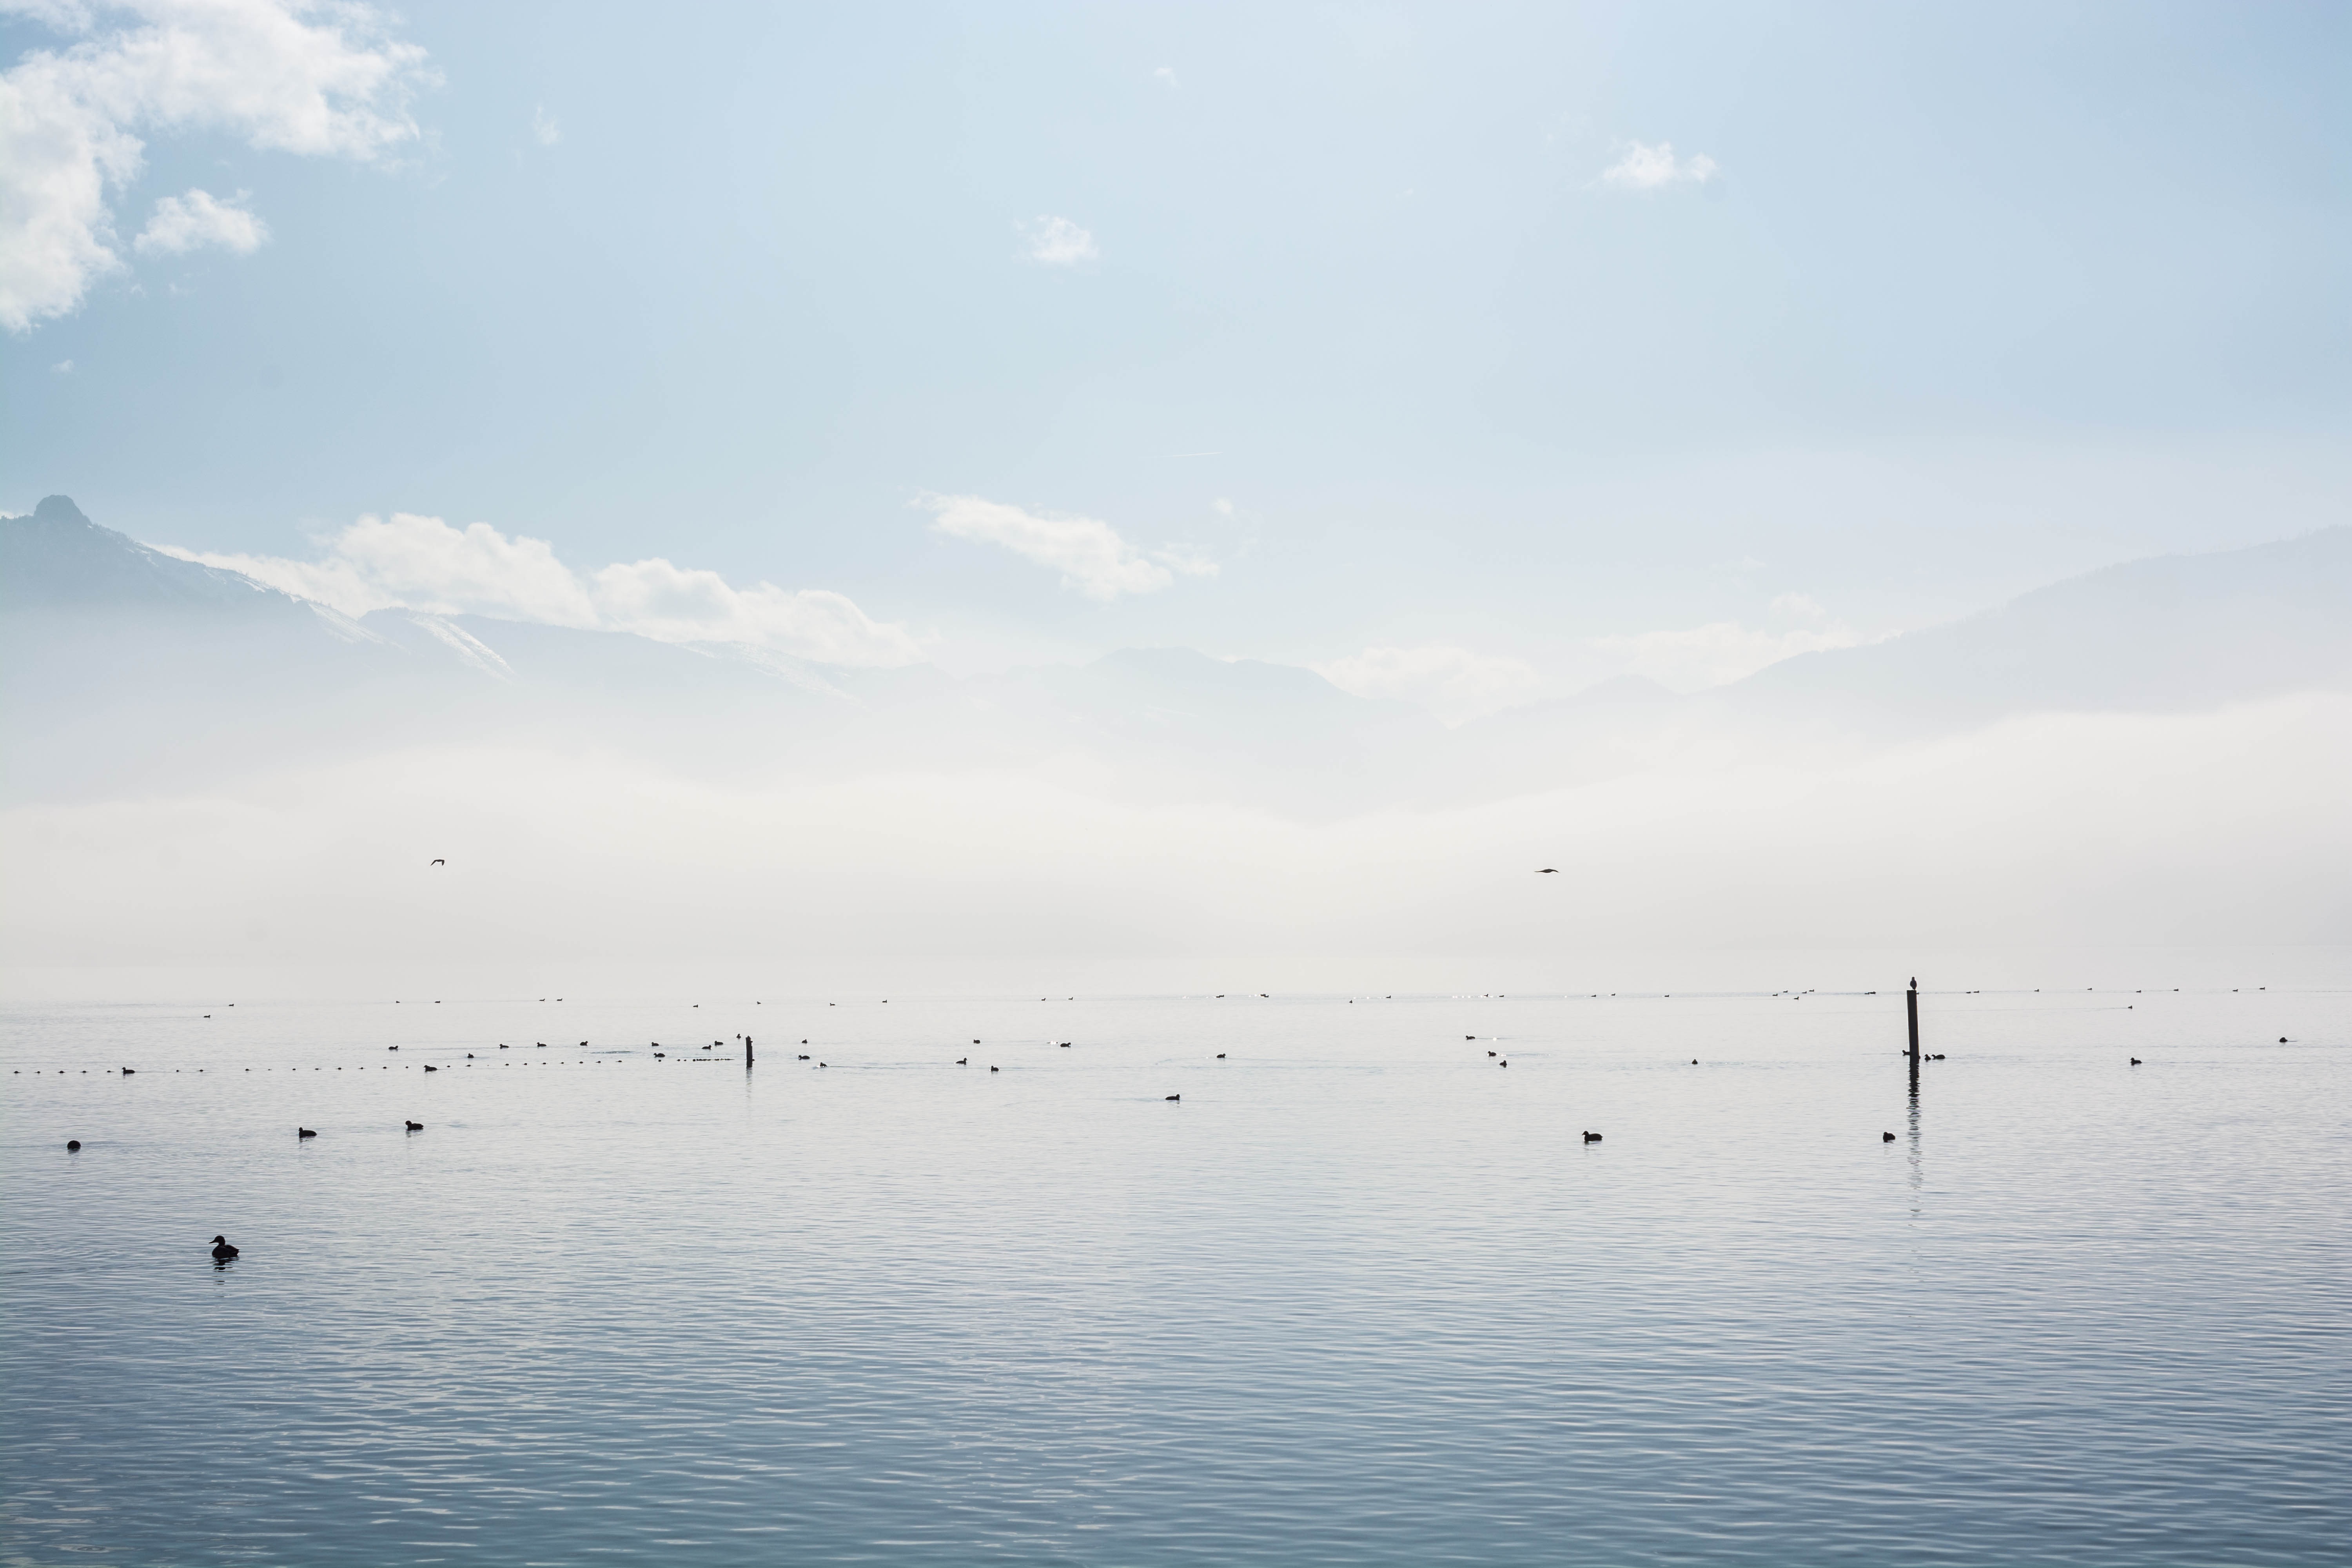
landscape, sea, coast, water, nature, ocean, horizon, cold, winter, cloud, sky, fog, white, morning, shore, wave, lake, dawn, dusk, reflection, bay, alpine, infinity, blue, rest, body of water, austria, birds, clouds, mountains, animals, ducks, traunsee, atmospheric phenomenon